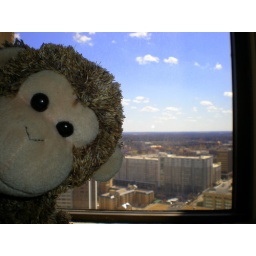
Andy on the 28th floor of the Atlanta Hilton in the glass elevator.